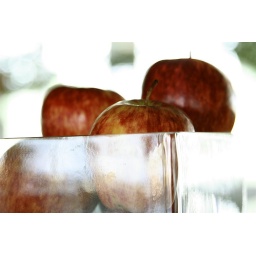
In this hotel in Turkey, they had apples in large glass ice cube shaped boxes, for style I guess..